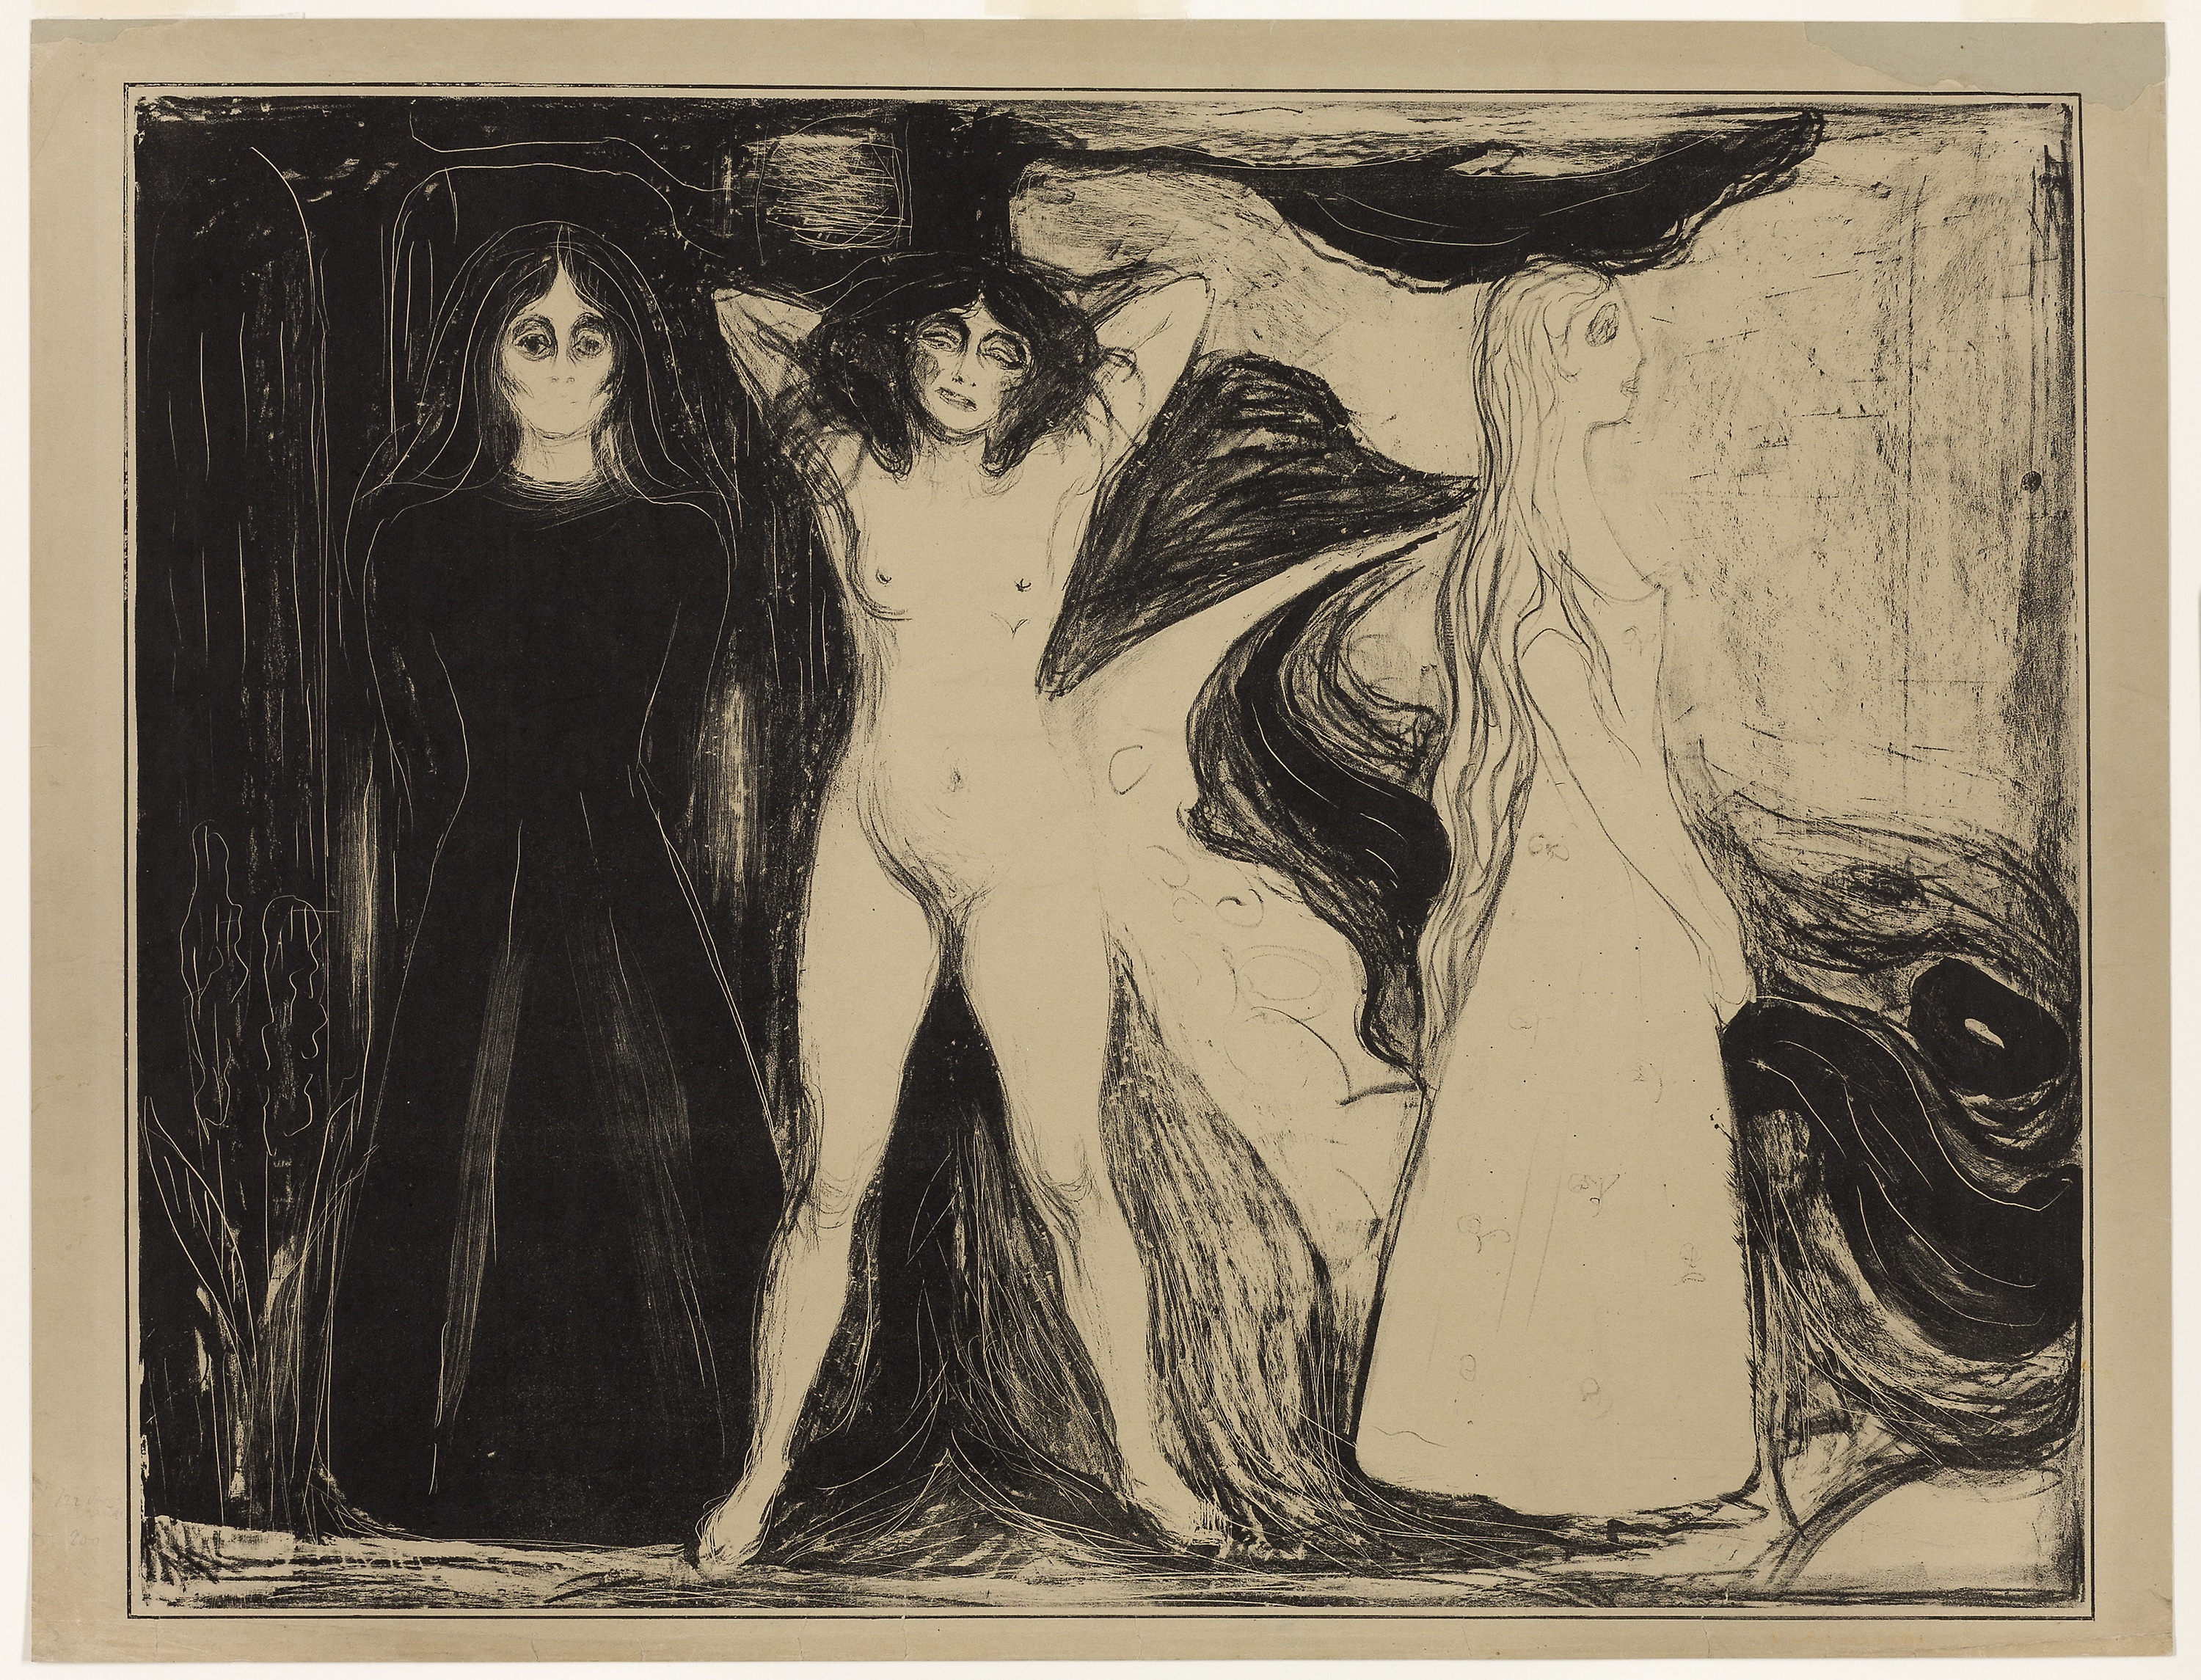
art, modern art, painting, visual arts, artwork, drawing, portrait, illustration, figure drawing